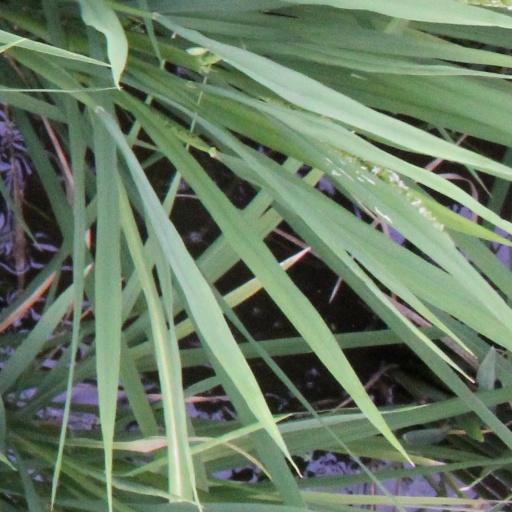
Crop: rice